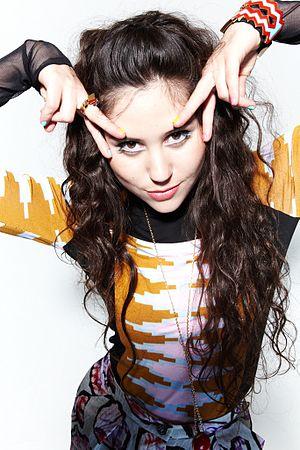
Eliza Sophie Caird, plus connue sous le nom d'Eliza Doolittle est une chanteuse, auteur compositrice et activiste anglaise née le 15 avril 1988 à Londres. Signée chez Parlophone depuis octobre 2008. Son premier album éponyme Eliza Doolittle sort le 12 juillet 2010, et fait ses débuts à la troisième position dans les charts anglais.